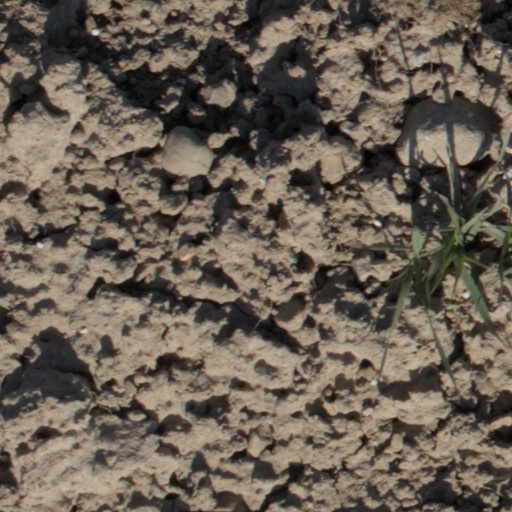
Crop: wheat